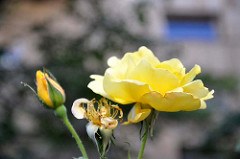
Flower: rose